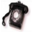
Label: telephone